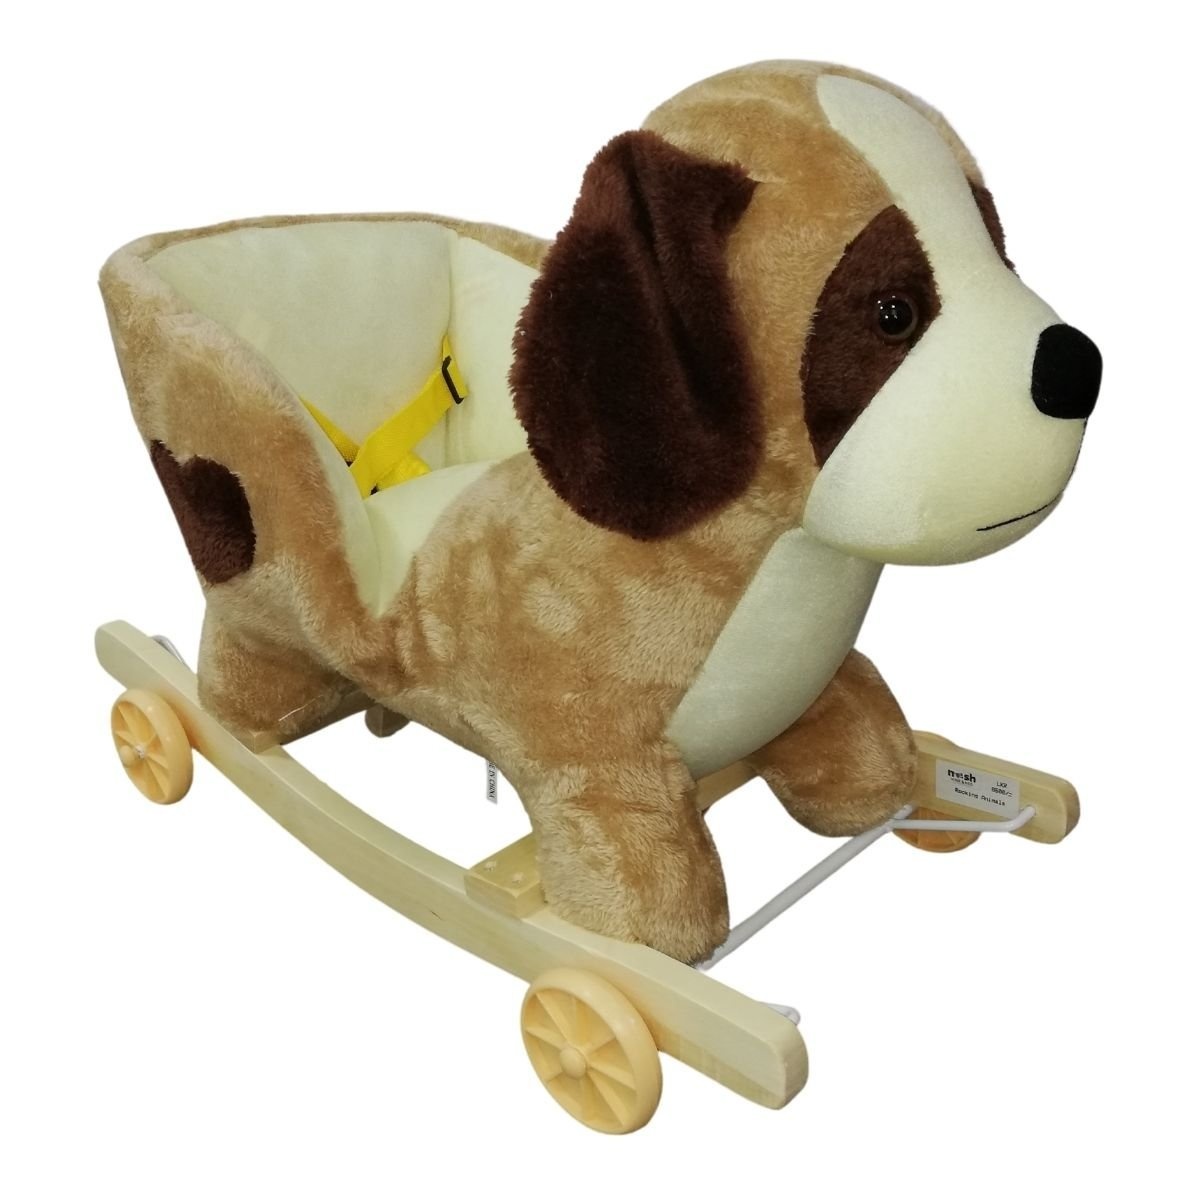
Rocking Dog with Wheels
Naughty Dog Design Steady wooden base plate for rocking Wheels so that the child can move around on the toy Comfortable seat for the baby while rocking or riding on the toy Seat belt for the babies safety
Brand: Other
Category: Baby & Toddler > Baby Toys & Activity Equipment > Baby Bouncers & Rockers > Baby Rockers